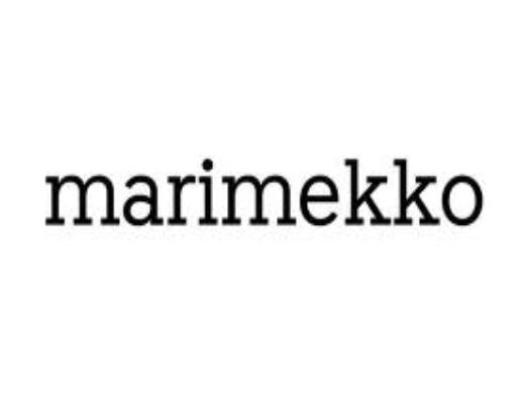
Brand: marimekko
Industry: Necessities